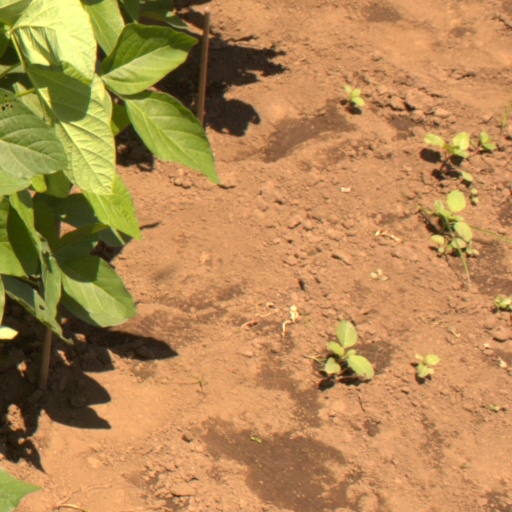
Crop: soybean